Economic history of Portugal

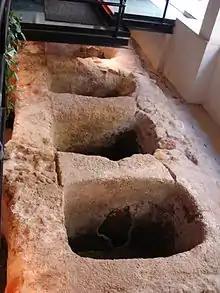
Roman fish preserving plant, Setúbal.

The territory's mineral wealth made it an important strategic region during the early metal ages, and one of the first objectives of the Romans when invading the peninsula was to access the mines and other resources. After the Second Punic War, from 29 BC to 411 AD, Rome governed the Iberian peninsula, expanding and diversifying the economy, and extending trade with the Roman Empire. Indigenous peoples paid tribute to Rome through an intricate web of alliances and allegiances. The economy experienced a major production expansion, profiting from some of the best agricultural lands under Roman hegemony and fueled by roads, trade routes, and the minting of coins, which eased commercial transactions. Lusitania developed, driven by an intensive mining industry; fields explored included the Aljustrel mines (Vipasca), São Domingos, and Riotinto in the Iberian Pyrite Belt, which extended to Seville, and contained copper, silver, and gold. All mines belonged to the Roman Senate, and were operated by slaves.